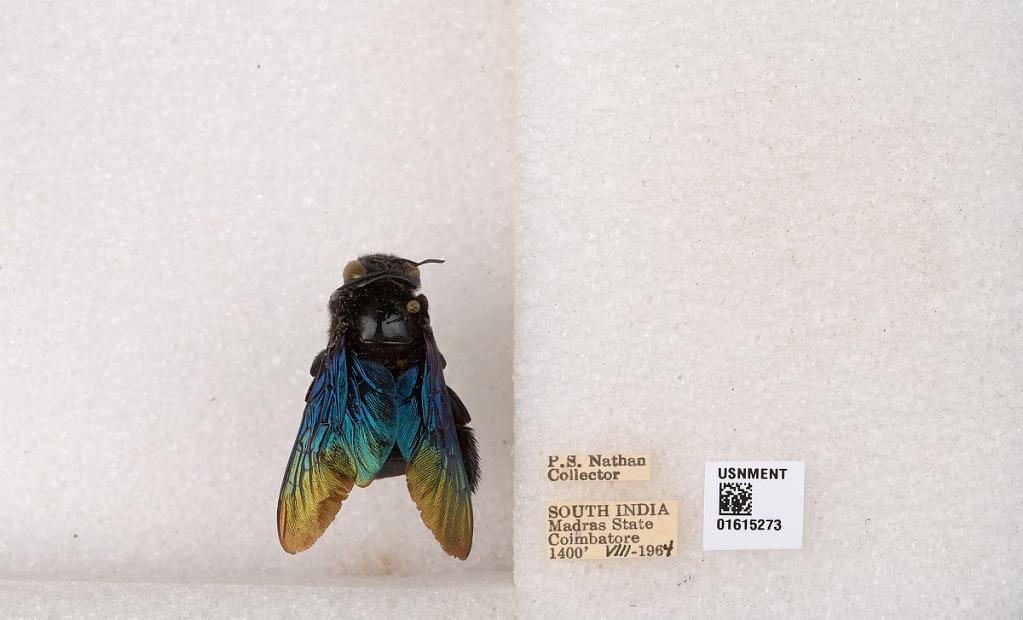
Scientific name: Xylocopa (Biluna) auripennis auripennis Lepeletier
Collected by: P. Nathan
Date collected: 1964-8-1
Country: India
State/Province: Tamil Nadu
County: Coimbatore
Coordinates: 10.9955, 76.9034